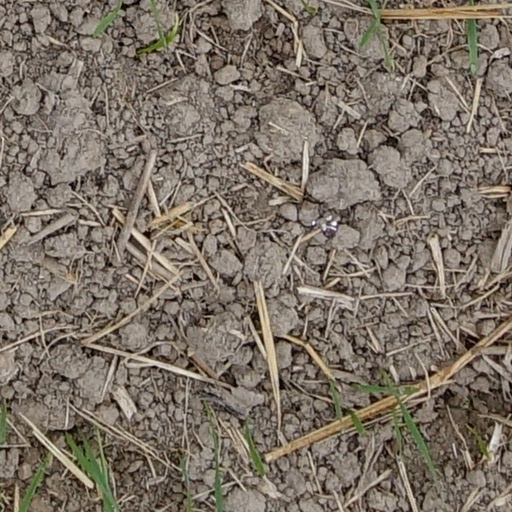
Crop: wheat